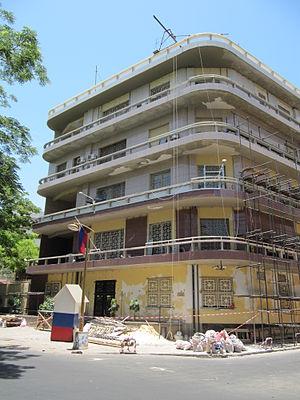
Voici une liste des représentations diplomatiques au Sénégal. La capitale Dakar abrite 74 ambassades. Le Sénégal est une puissance régionale en Afrique de l'Ouest. Cette liste exclut les consulats honoraires.